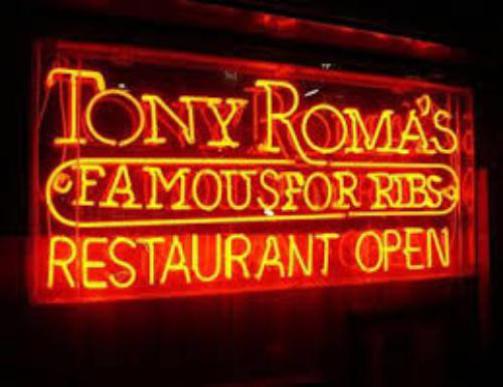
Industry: Food